Witchouse

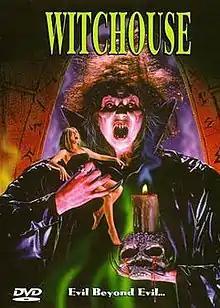
Film poster

Witchouse is a 1999 supernatural horror film directed by David DeCoteau, credited as Jack Reed, and stars Matt Raftery, Monica Serene Garnich, Ariauna Albright, Brooke Mueller, Ashley McKinney, Dave Oren Ward, and Dane Northcutt. It was released by Full Moon Features. The film has received mainly negative reviews. The independent film was followed by two sequels, "Witchouse 2: Blood Coven" and "Witchouse 3: Demon Fire". The film is dedicated to Dave Oren Ward who was murdered in Los Angeles on April 7, 1999.